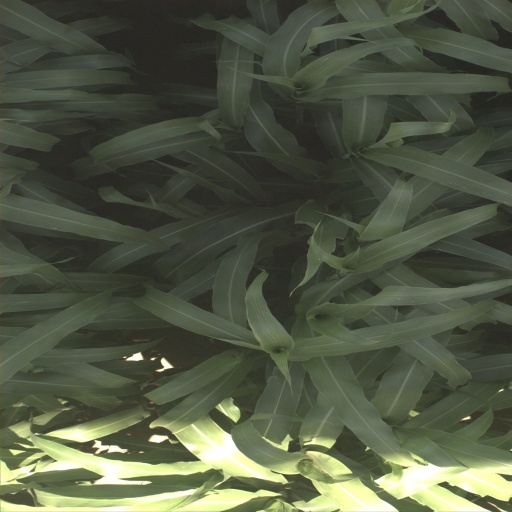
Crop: sorghum